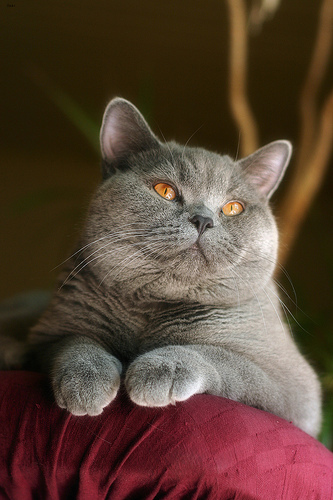
Animal: cat
Breed: british_shorthair